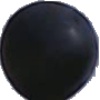
Label: blue_grape